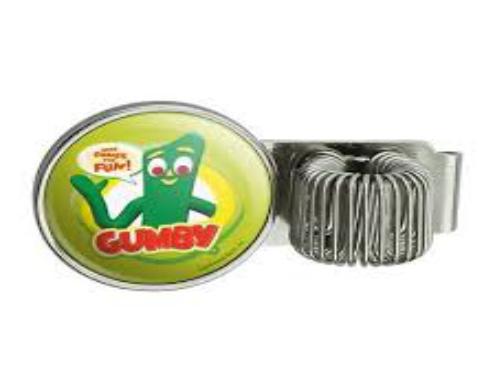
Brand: gumby
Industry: Clothes